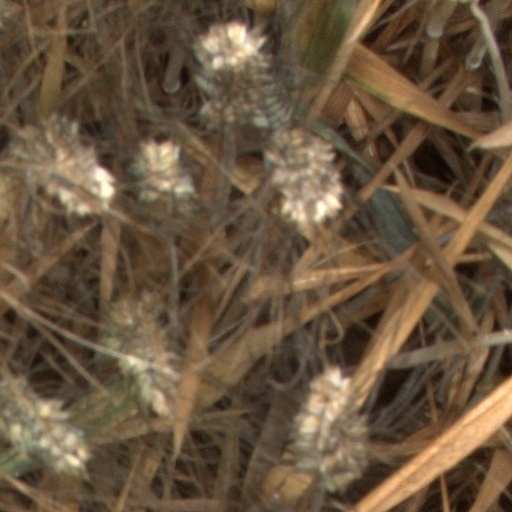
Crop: wheat